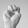
ASL letter: M